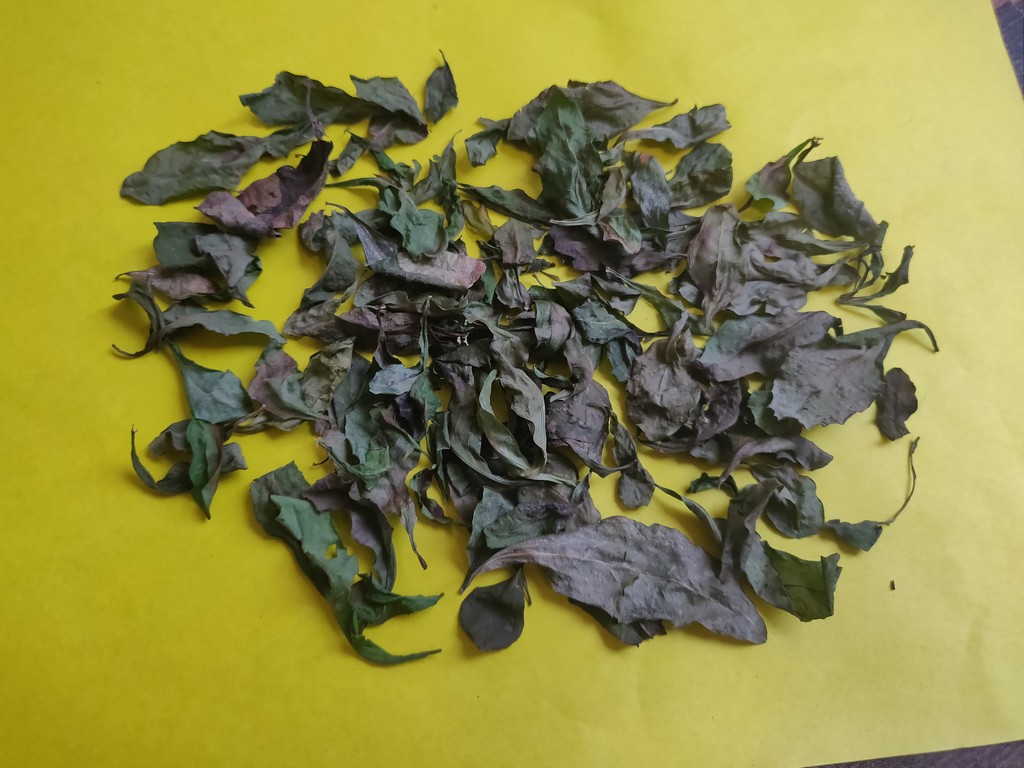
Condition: Dried
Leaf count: multiple
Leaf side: unknown